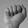
ASL letter: A